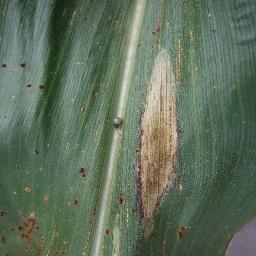
Label: Corn_(Maize)___Northern_Leaf_Blight